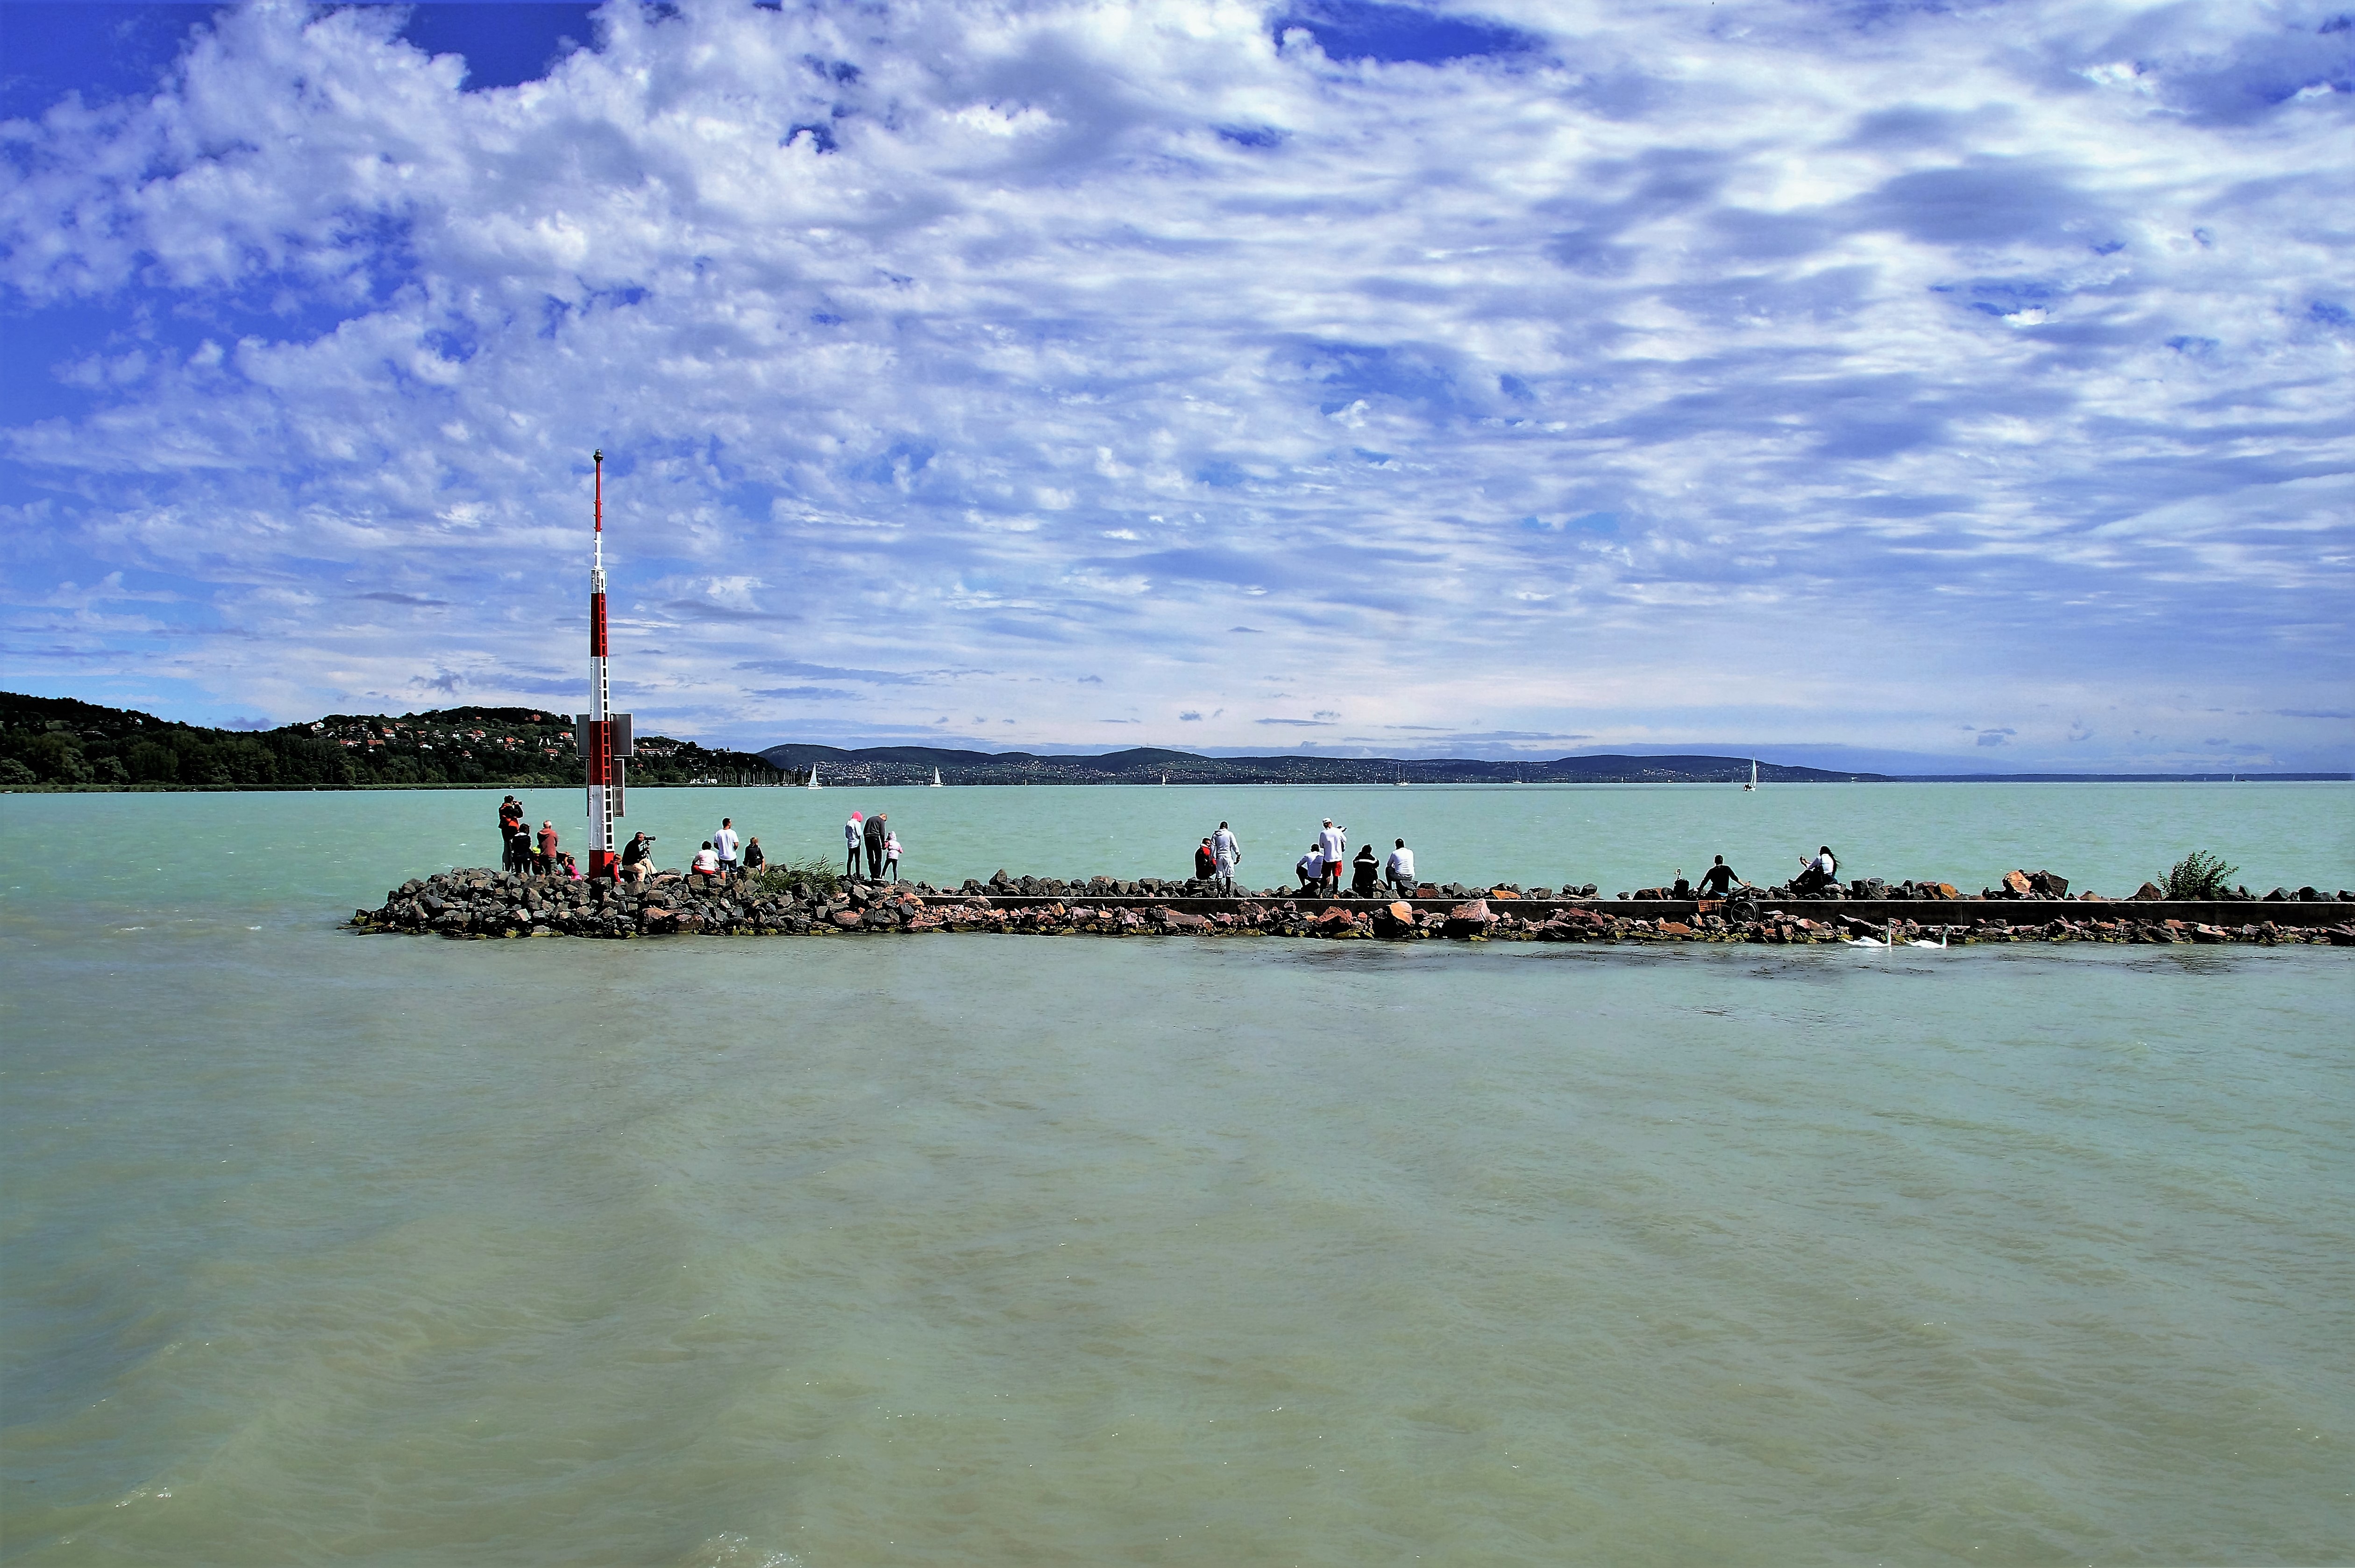
beach, sea, coast, water, sand, ocean, horizon, cloud, shore, wave, lake, pier, vacation, dusk, cove, reflection, heaven, vehicle, fisherman, bay, fish, body of water, tourists, windy, balaton, after the storm